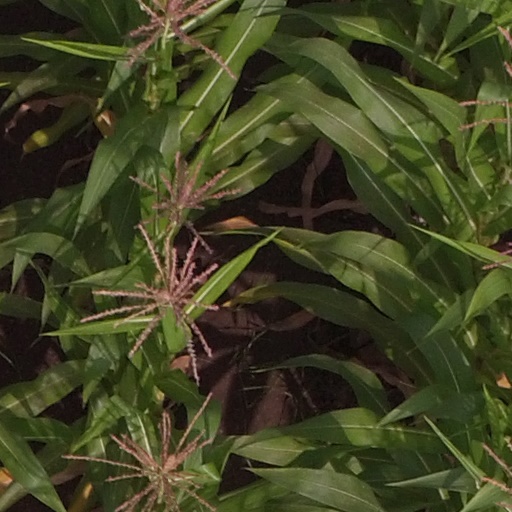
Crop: maize; corn